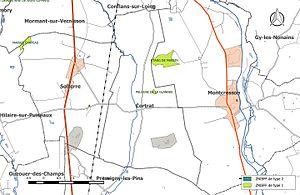
Carte des Zones naturelles d'intérêt écologique faunistique et Floristique (ZNIEFF) de la commune de fr:Cortrat.
Cortrat est une commune française située dans le département du Loiret en région Centre-Val de Loire.